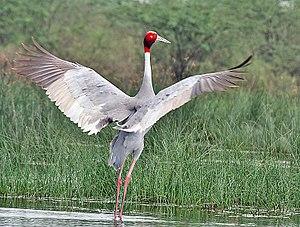
La Grue antigone est une espèce de grands échassiers de la famille des gruidés.